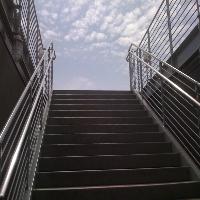
Weather: cloudy or overcast